Tokugawa Ieyasu

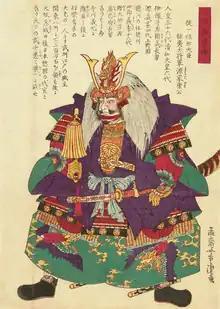
Ukiyo-e of Tokugawa Ieyasu

At first, Ieyasu ordered his generals Mizuno Tadashige and Mizuno Katsunari to capture Hoshizaki Castle. Then, as the Toyotomi army vanguard under the command of Toyotomi Hidetsugu started entering the area of Komaki, Ieyasu sent Yasumasa and Osuga Yasutaka in for a surprise attack and inflicted heavy losses on the Hidetsugu army before they were stopped by Hori Hidemasa. Hidemasa decided to retreat when Ieyasu brought his main forces forward.